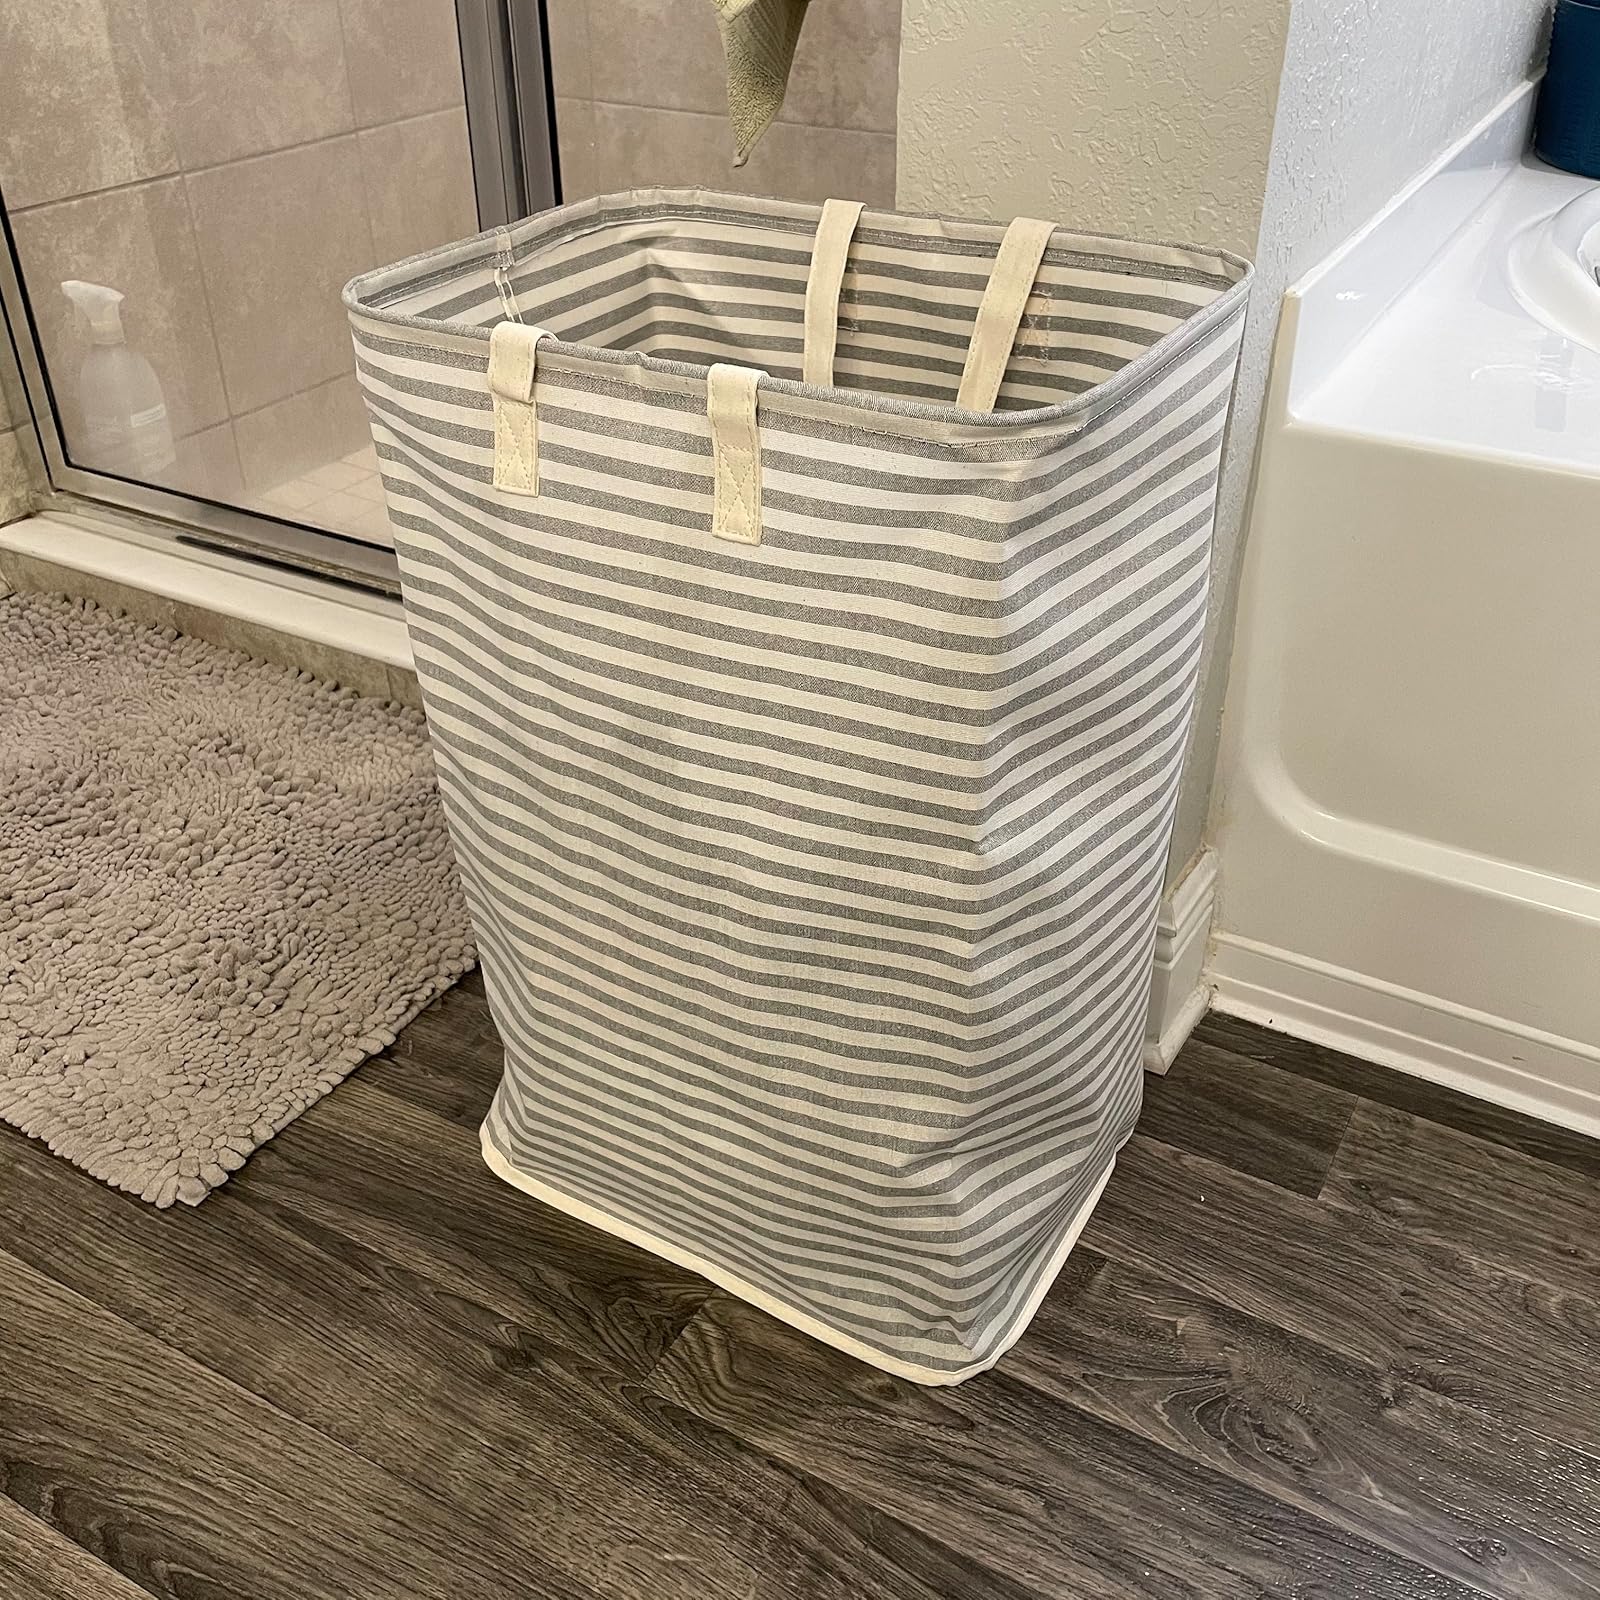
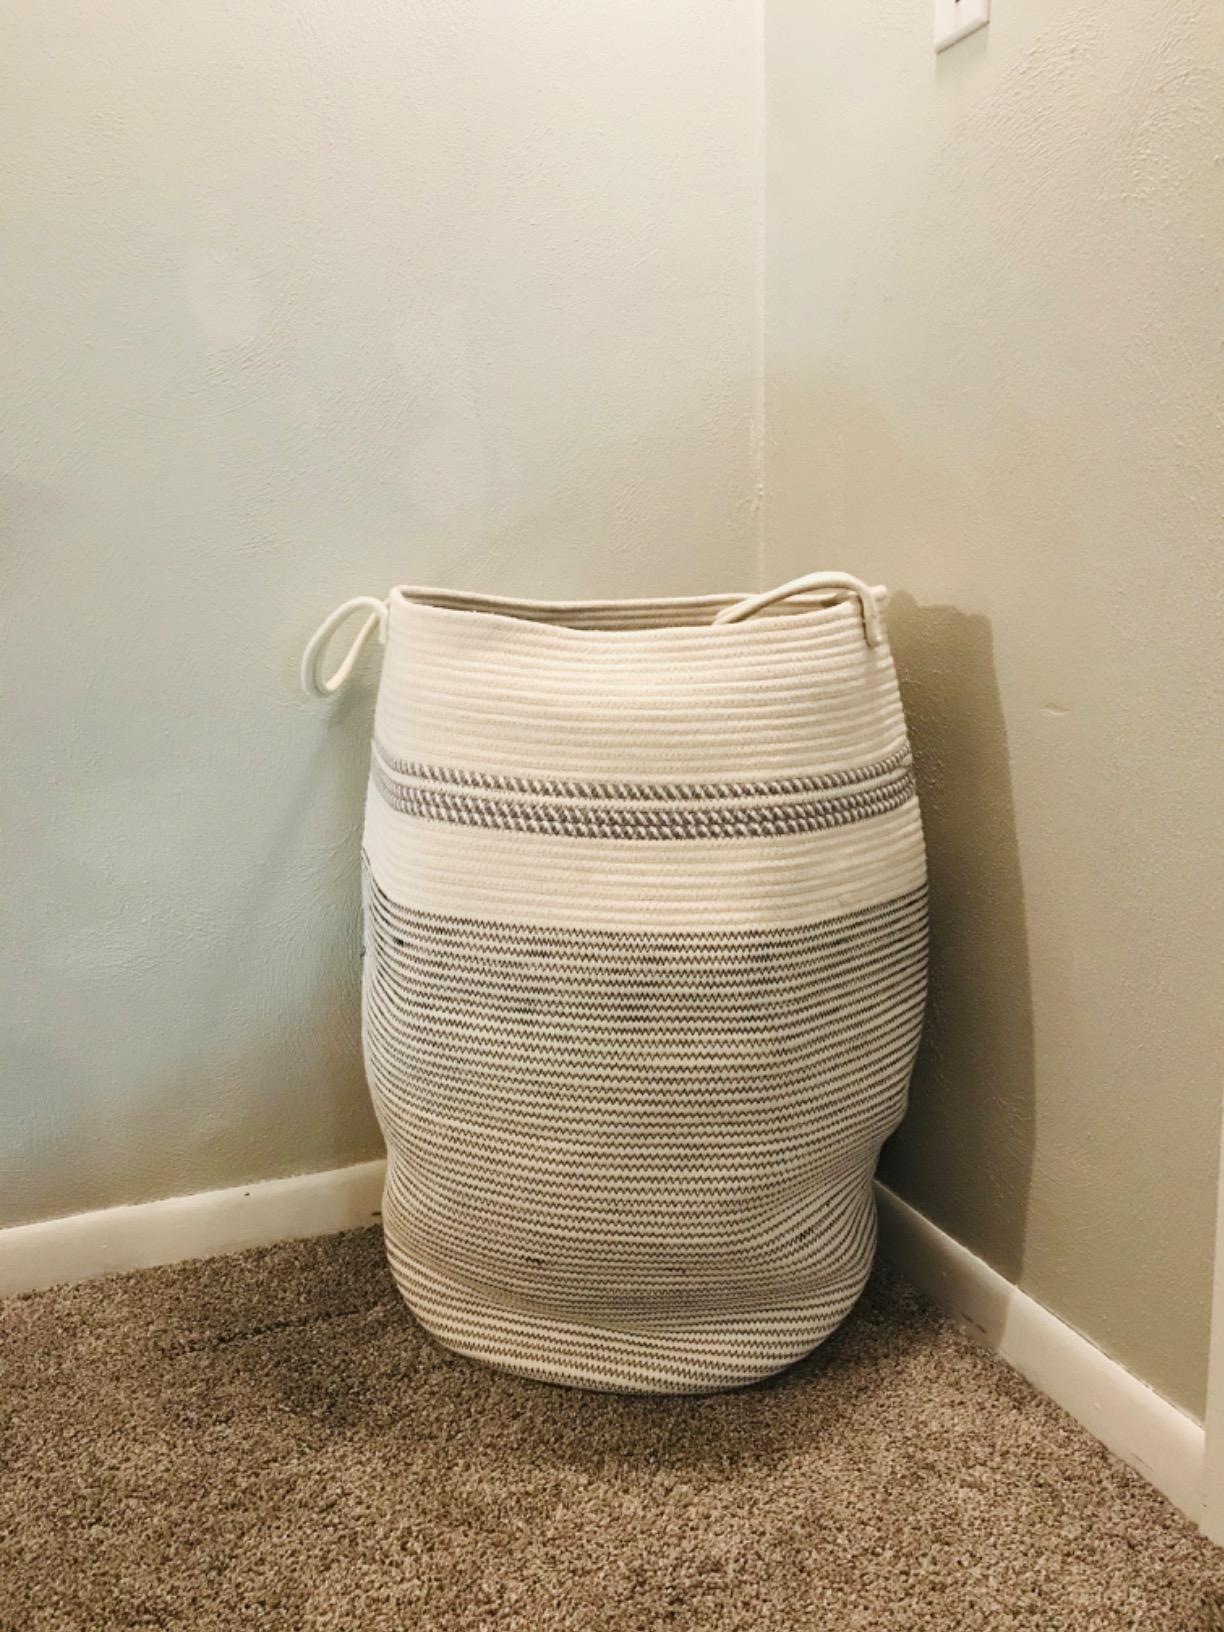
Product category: items_hamper
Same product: no